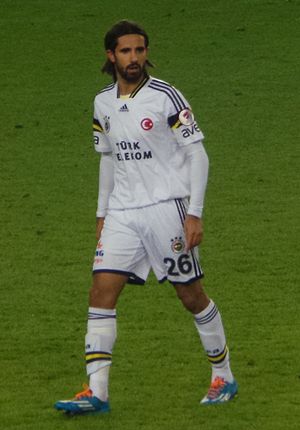
Alper Potuk
Alper Potuk
Alper Potuk er en tyrkisk fodboldspiller, der spiller som midtbanespiller for den tyrkiske klub Fenerbahçe.